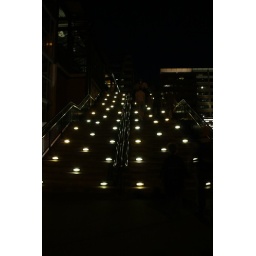
pedestrian bridge over the train yard